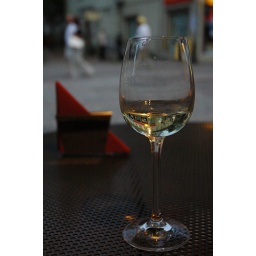
house in a glass